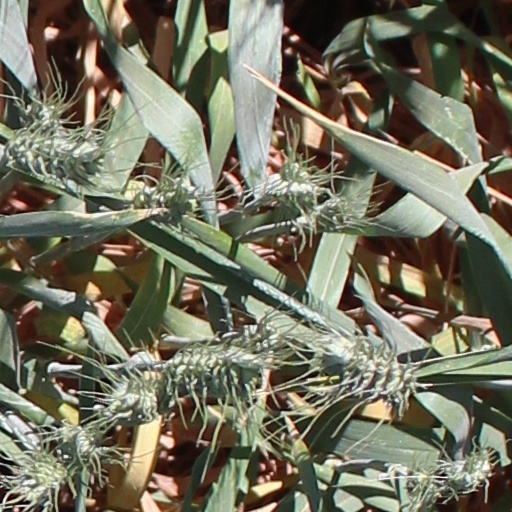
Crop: wheat